Benjamin Siksou

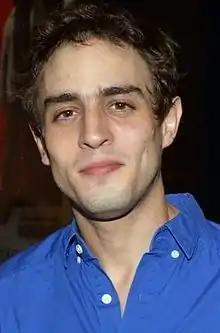
Benjamin Siksou in 2016

Benjamin Siksou (born 8 February 1987) is a French singer-songwriter and actor. He sings in a "jazz blues" style and plays the guitar, piano, and the violin.